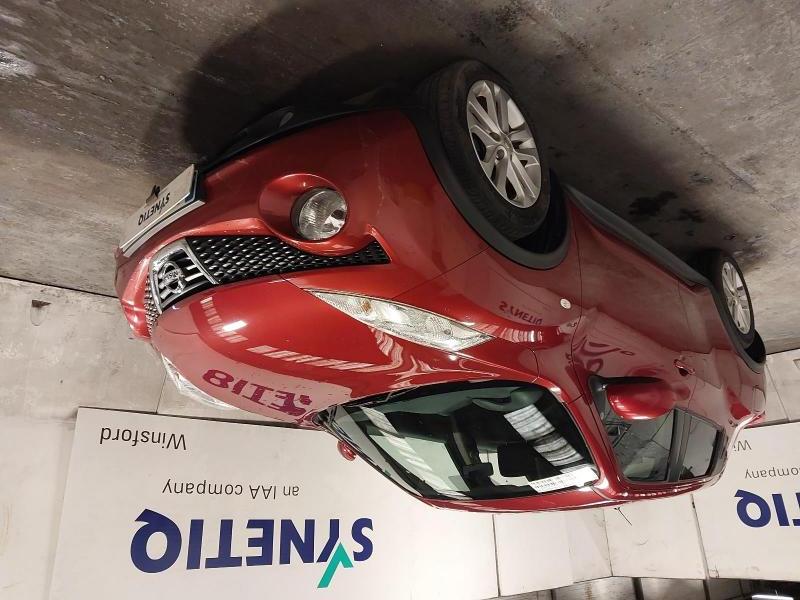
Aucun dommage détecté.
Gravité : aucun